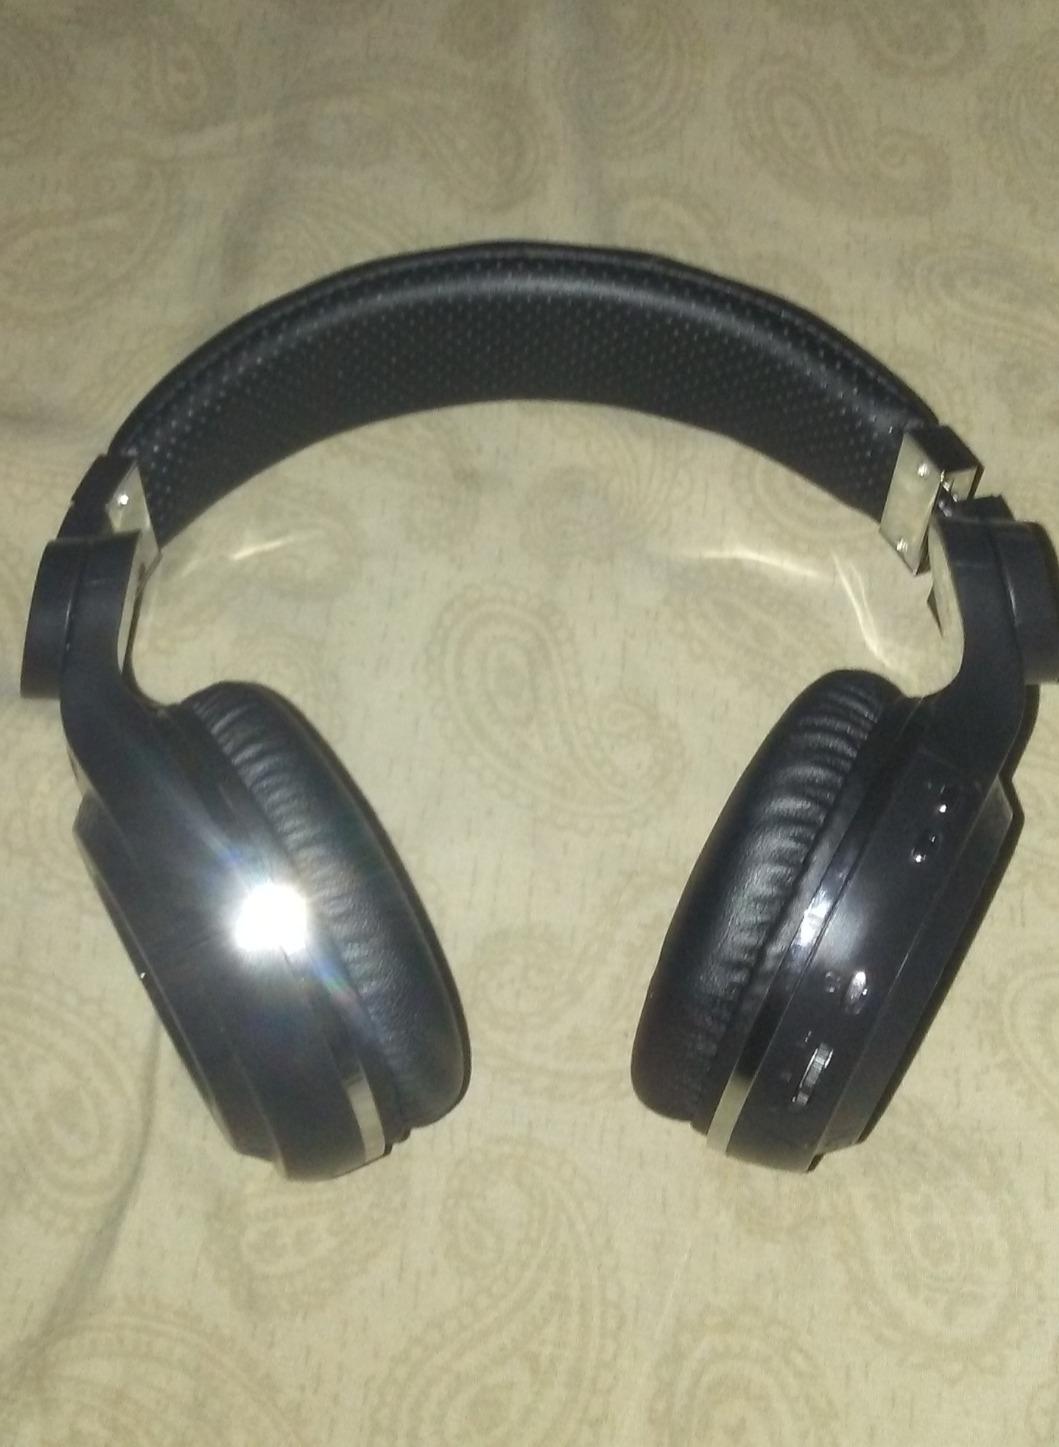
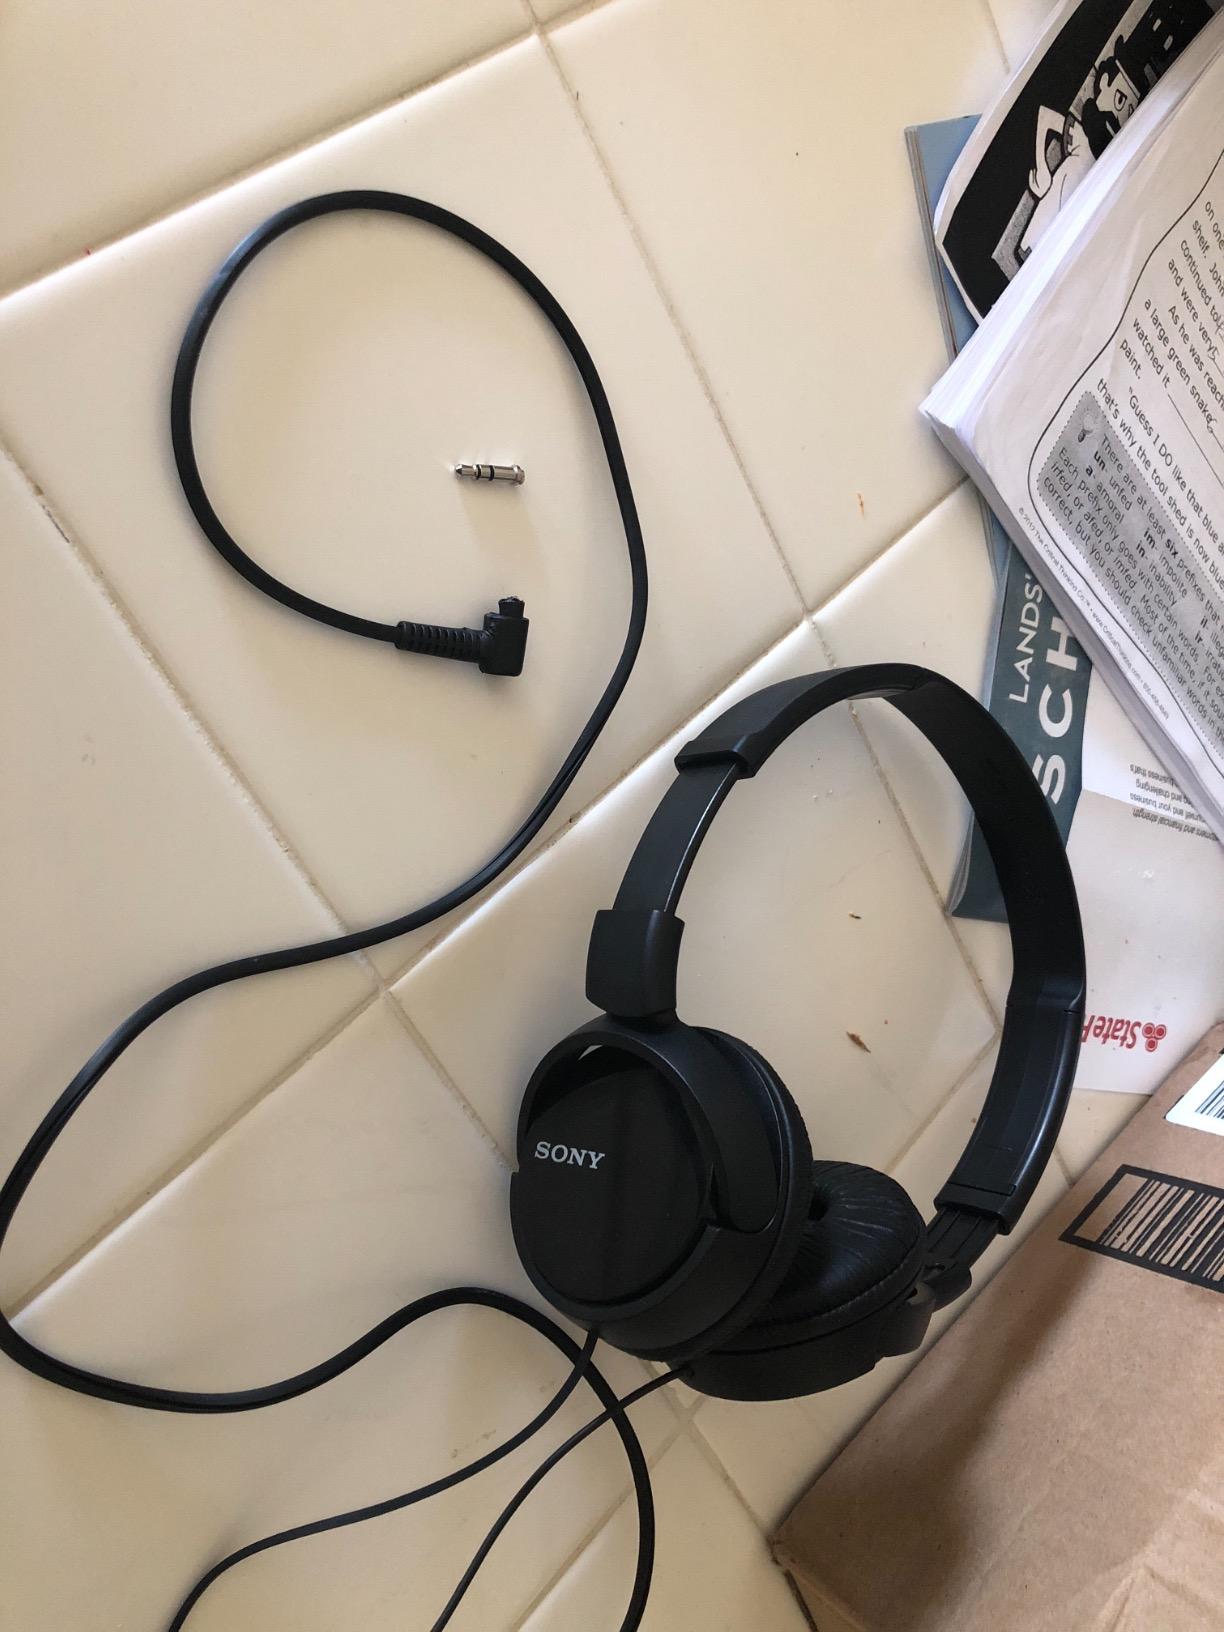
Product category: headphones
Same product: no